Political ideologies in the United States

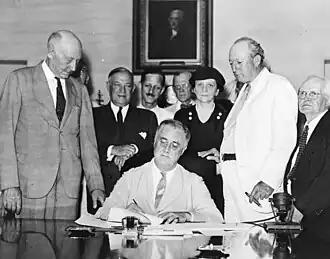

During the Great Depression, small government conservatism became less popular, and Franklin D. Roosevelt formed the New Deal coalition. The Democratic Party at this time expanded on the reformist beliefs of progressivism, establishing social liberalism and welfare capitalism as the predominant liberal ideology in the United States. Supporters of Roosevelt's liberalism advocated financial reform, increased government regulation, and social welfare programs, encapsulated in the New Deal. Conservative Republicans and southern conservative Democrats formed the conservative coalition during Roosevelt's second term. Following the presidencies of Roosevelt and Truman, the Democratic Party moved away from populism in the 1950s. American liberalism also shifted its perspective on poverty during this time, emphasizing it as a long term social issue rather than a crisis that could be fixed with a sufficient response.